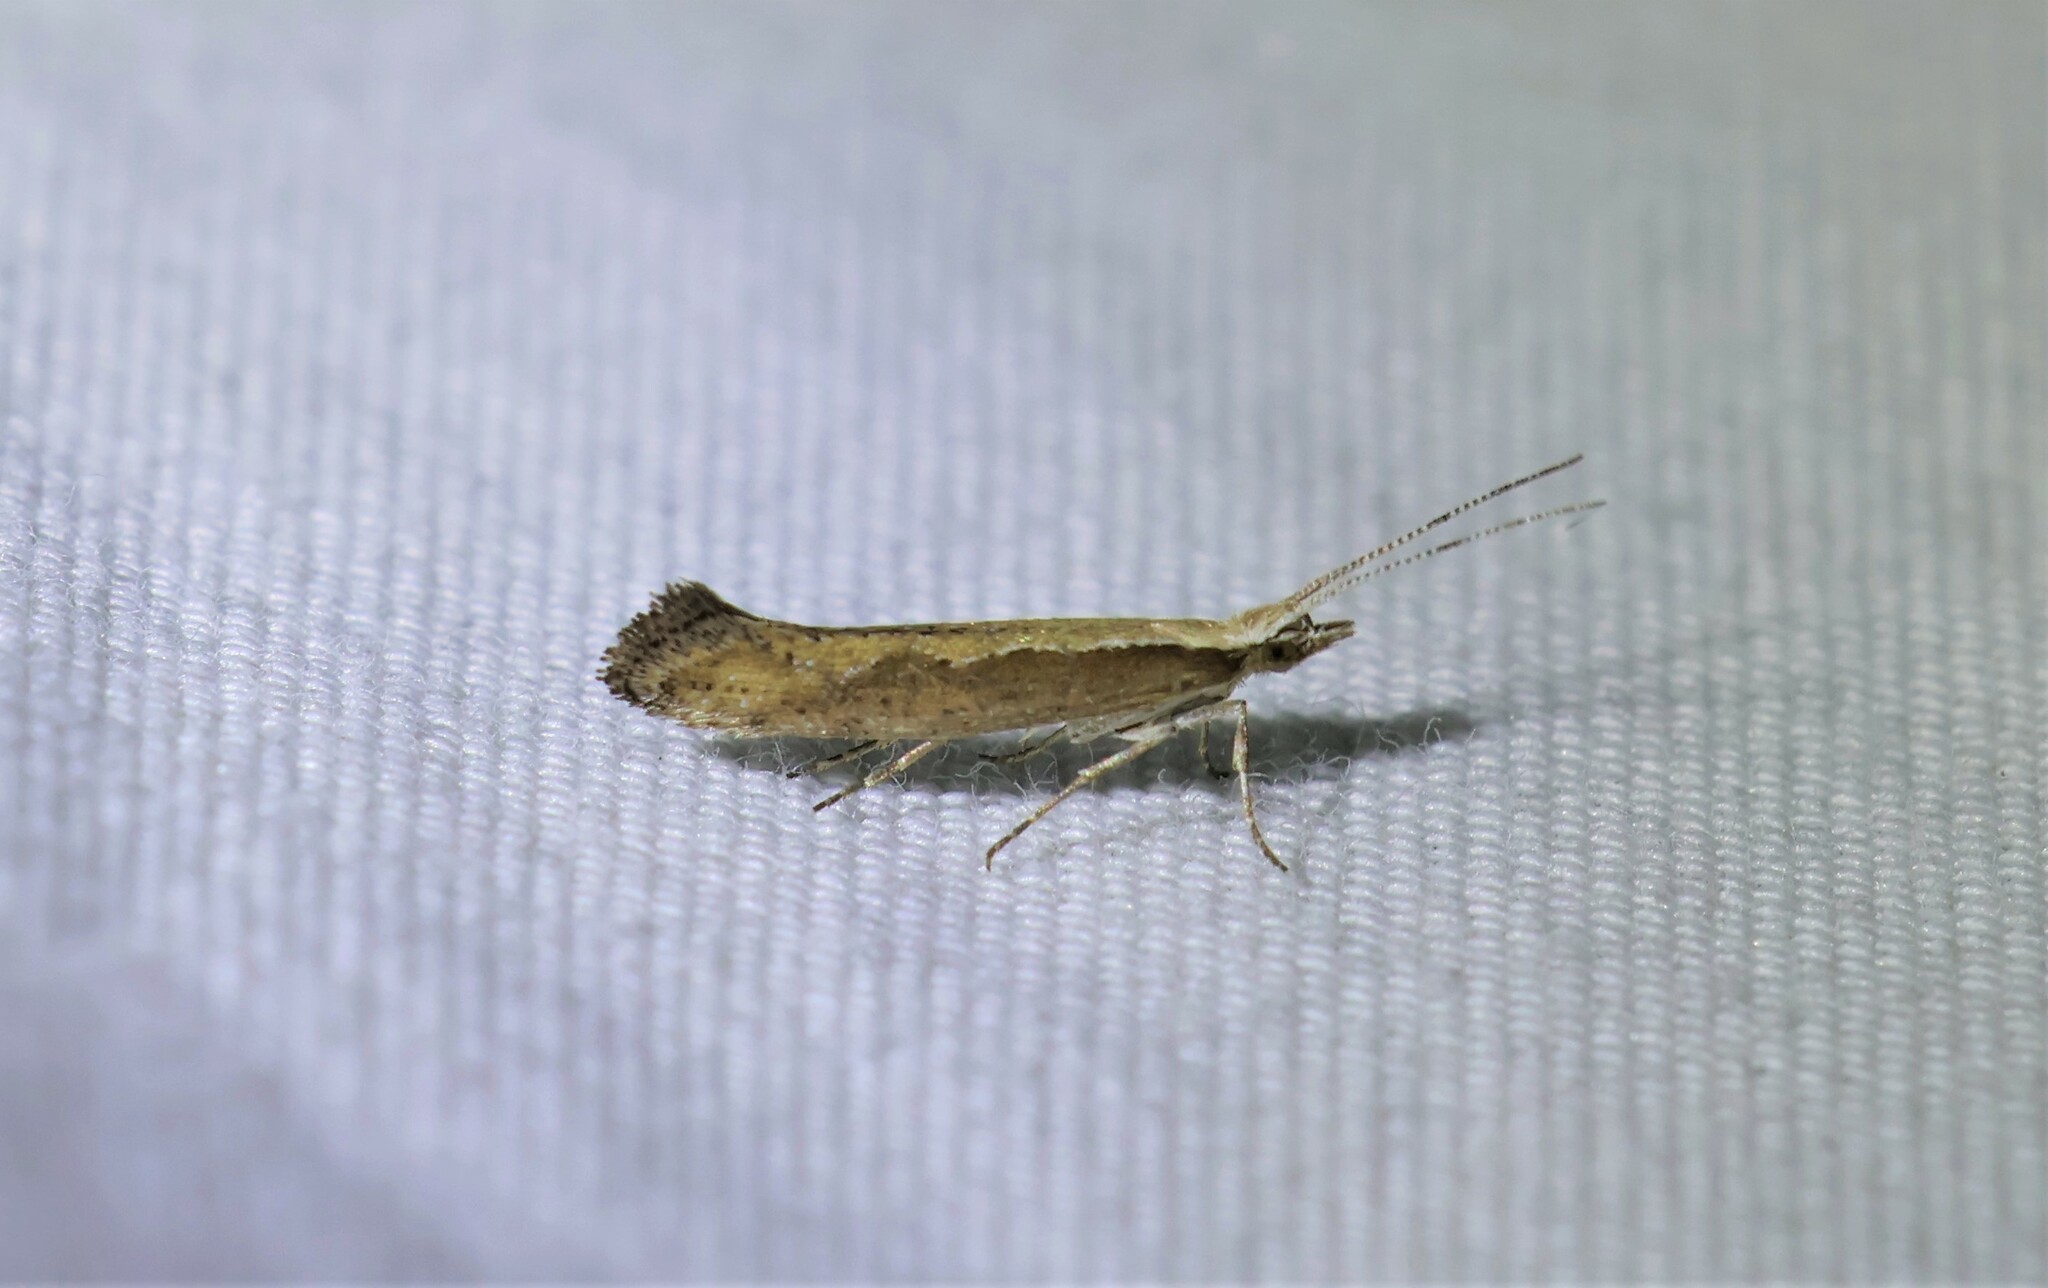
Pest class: diamondback_moth